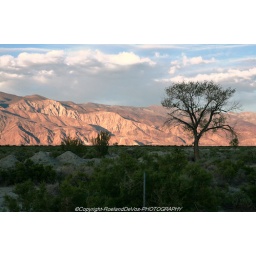
the mountains continiue in the clouds